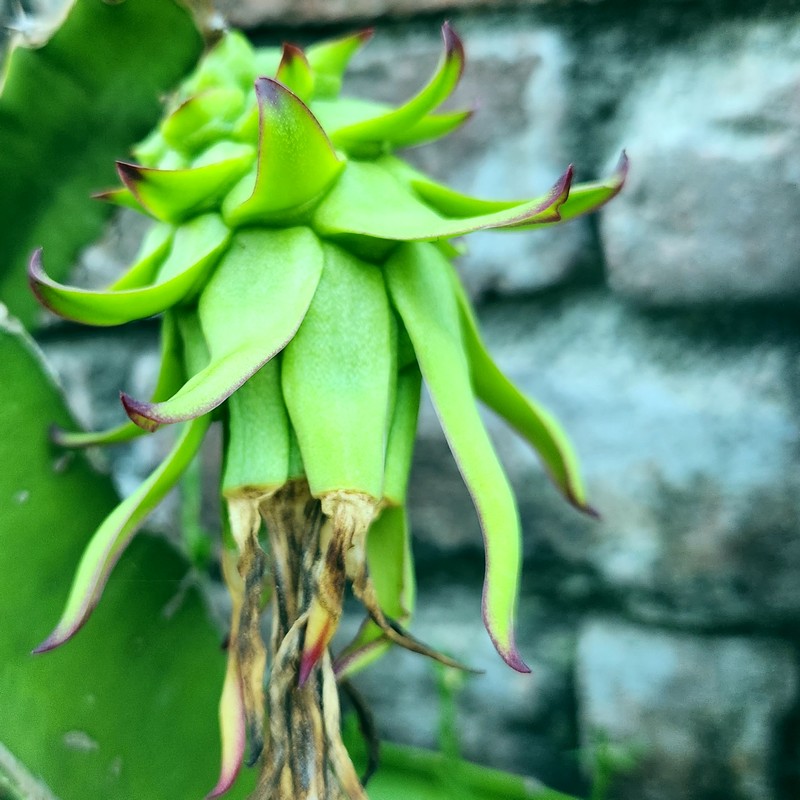
Label: Immature Dragon Fruit